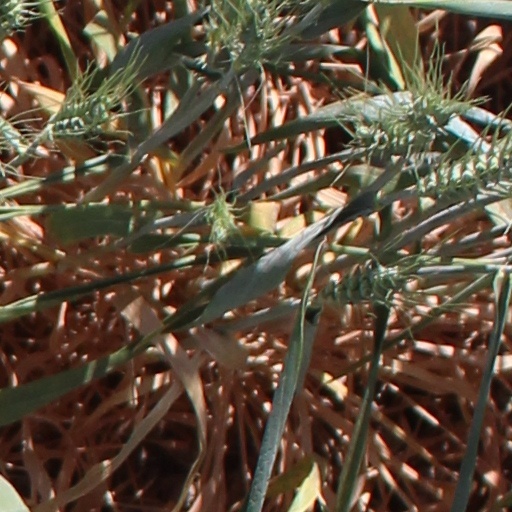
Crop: wheat